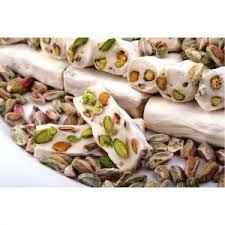
Yemek: lokum